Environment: real
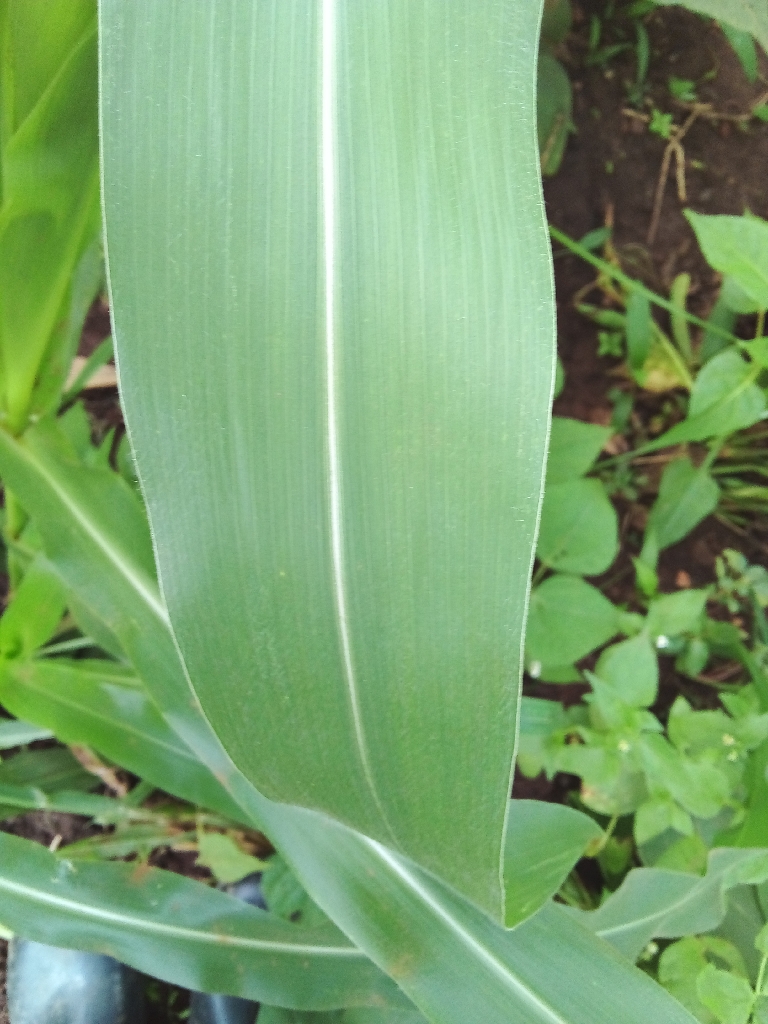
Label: healthy